Guitar Hero Live

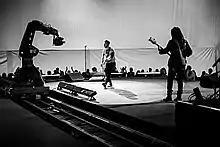
The Bolt tracking camera (on left) was used to capture the other band actors and audience members to create the live-action footage for the game.

The game itself is presented in a more realistic and immersive style; the rendered stages and characters of previous games are replaced by full motion video, shot from the first-person perspective of the lead guitarist, simulating real-world concert settings. The video footage is dynamic, and can transition between versions featuring positive or negative reactions by the crowd and band members based upon the player's performance. The first-person footage utilizes session musicians as actors playing the remaining members of the band, and is filmed using a Bolt robotic camera system, programmed to simulate the motions of a guitarist on stage. The Bolt ran along a track, and was able to move and turn quickly, mimicking the speed of a musician's movements. Prior to filming with the Bolt, an actor outfitted with motion and position detectors acted out the song with the other band actors; these movements were recorded and then used to direct the Bolt as it replaced the actor in subsequent takes. To avoid injury to the other actors from the motions of the camera, the routines were all choreographed based on the camera's motions and used as cues for the other actors. To enable smoother transitions between positive and negative versions of the band footage, multiple takes were performed for each song using the same camera motions. Groups of 200 to 400 actors were filmed using a green screen to construct crowds; using varying takes and other editing techniques, the groups of actors could be made to cover much larger areas. To simulate larger crowds, these shots were superimposed on a combination of live footage from actual rock concerts and 3D models constructed by FreeStyleGames. The effects studio Framestore helped with editing and assembling the digital live-action footage. Positional audio effects are also used as part of the footage, varying the volume of certain instruments depending on how close the player is to them on-screen in the footage.